Quainton Road railway station

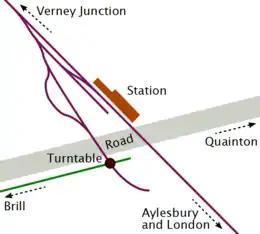

With a railway now running near the boundary of the Wotton House estate at Quainton Road, the 3rd Duke decided to open a small-scale agricultural railway to connect the estate to the railway. The line was intended purely for the transport of construction materials and agricultural produce, and not passengers. The line was to run roughly southwest from Quainton Road to a new railway station near Wotton Underwood. Just west of the station at Wotton the line split. One section would run west to Wood Siding near Brill. A short stub called Church Siding would run northwest into the village of Wotton Underwood itself, terminating near the parish church, and a 1-mile 57 chain (1 mile 1,254 yards; 2.8 km) siding would run north to a coal siding near Kingswood.